Front-engine design

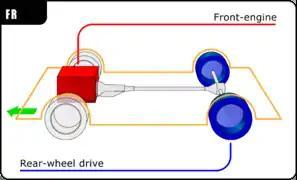
Front-engine, rear-wheel-drive layout

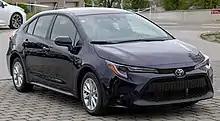
Latest Toyota Corolla uses front engine design.

Front-engine design is an automotive design where the engine is in the front side of the car, connected to the wheels via a drive shaft. The main types of Front engine design are: